Bennett–McBride House

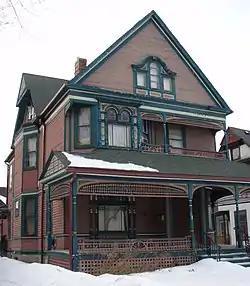
The Bennett-McBride House from the southeast

The Bennett–McBride House is a house in the Central neighborhood of Minneapolis, Minnesota, United States. It is listed on the National Register of Historic Places and is a contributing property to the Healy Block Residential Historic District. This house was listed on the National Register in 1977, before the rest of the block was listed in 1993.